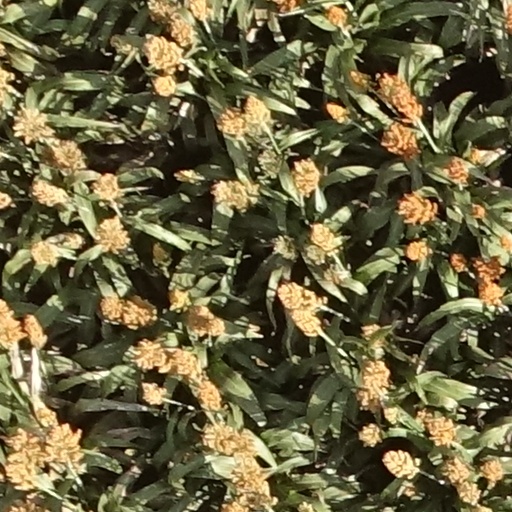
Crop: sorghum